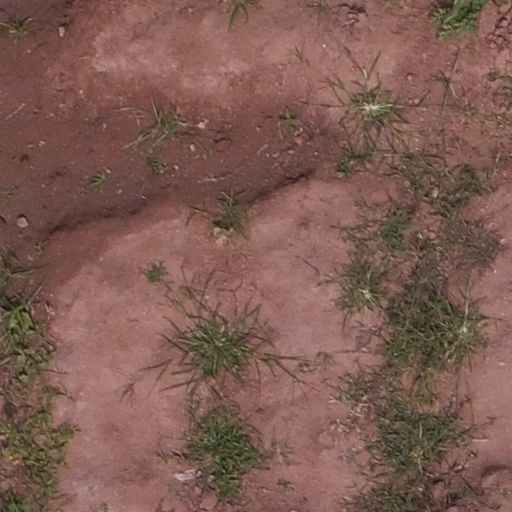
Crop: maize; corn